Murder on a Sunday Morning

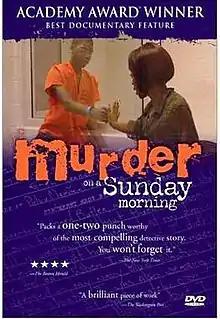

Murder on a Sunday Morning (lit. "An Ideal Culprit") is a 2001 documentary film directed by Jean-Xavier de Lestrade. The documentary centers around the Brenton Butler case, in which a fifteen-year-old African-American boy was wrongfully accused of murder in Jacksonville, Florida. The film follows Butler's public defense attorneys as they piece together the narrative and how the police coerced Butler into confessing. It received critical acclaim and won the Academy Award for Best Documentary Feature at the 74th Academy Awards in 2002.